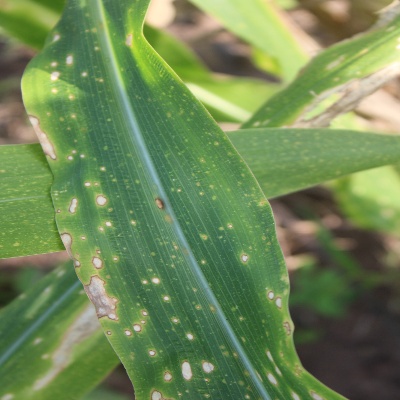
Crop: Maize
Condition: leaf blight